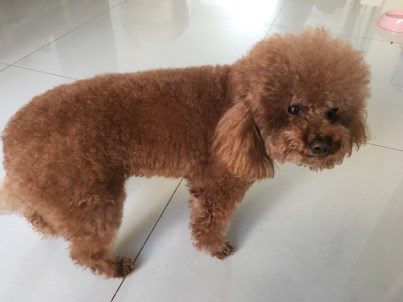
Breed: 7449-n000128-teddy